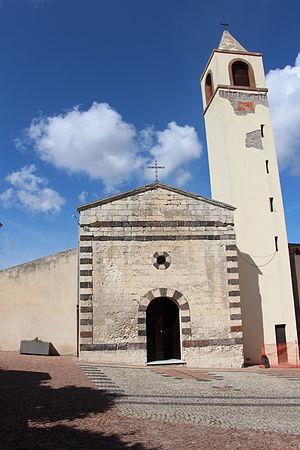
Bulzi est une commune italienne de la province de Sassari dans la région Sardaigne en Italie.